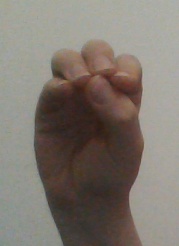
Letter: ha